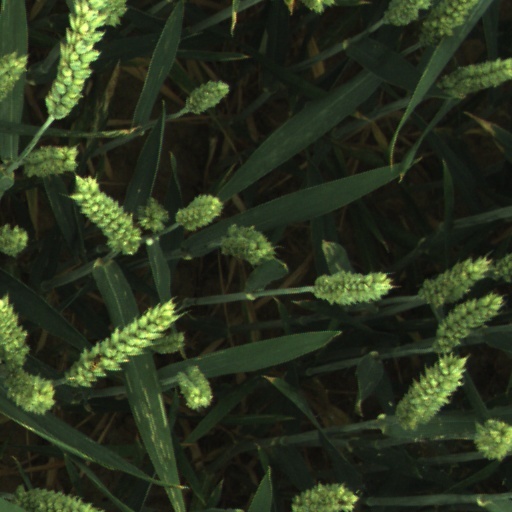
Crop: wheat